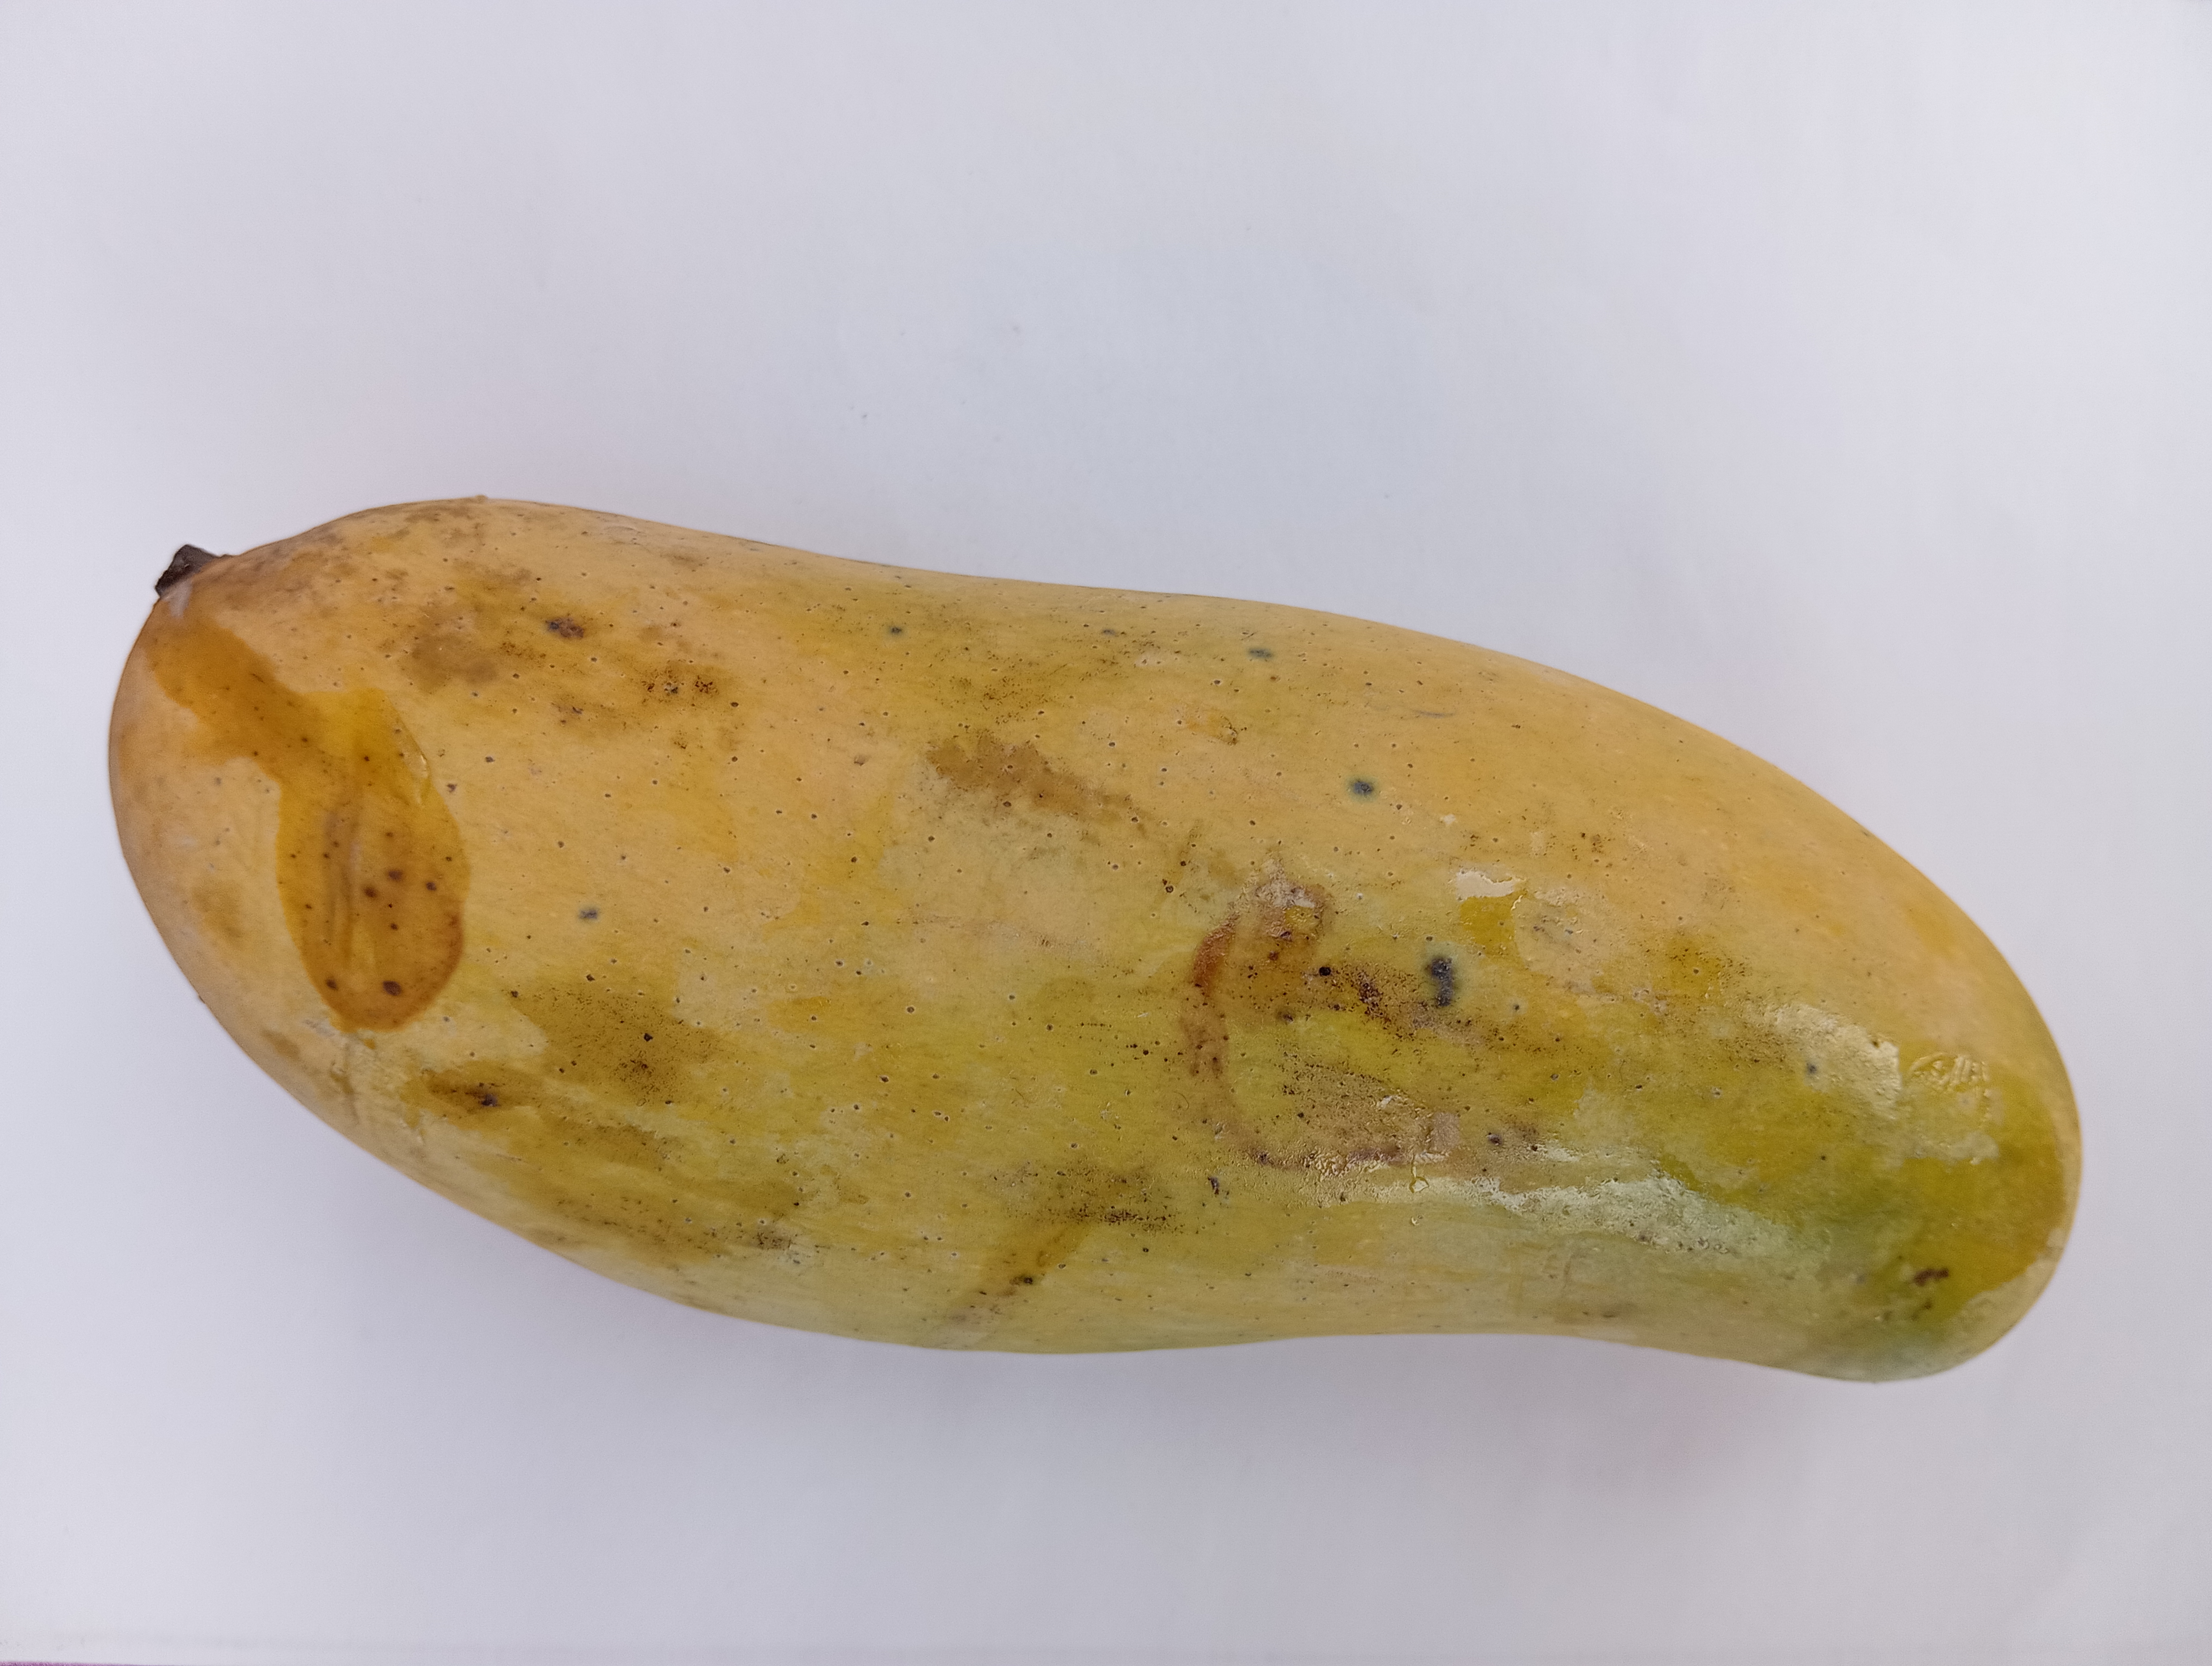
Mango variety: Banana